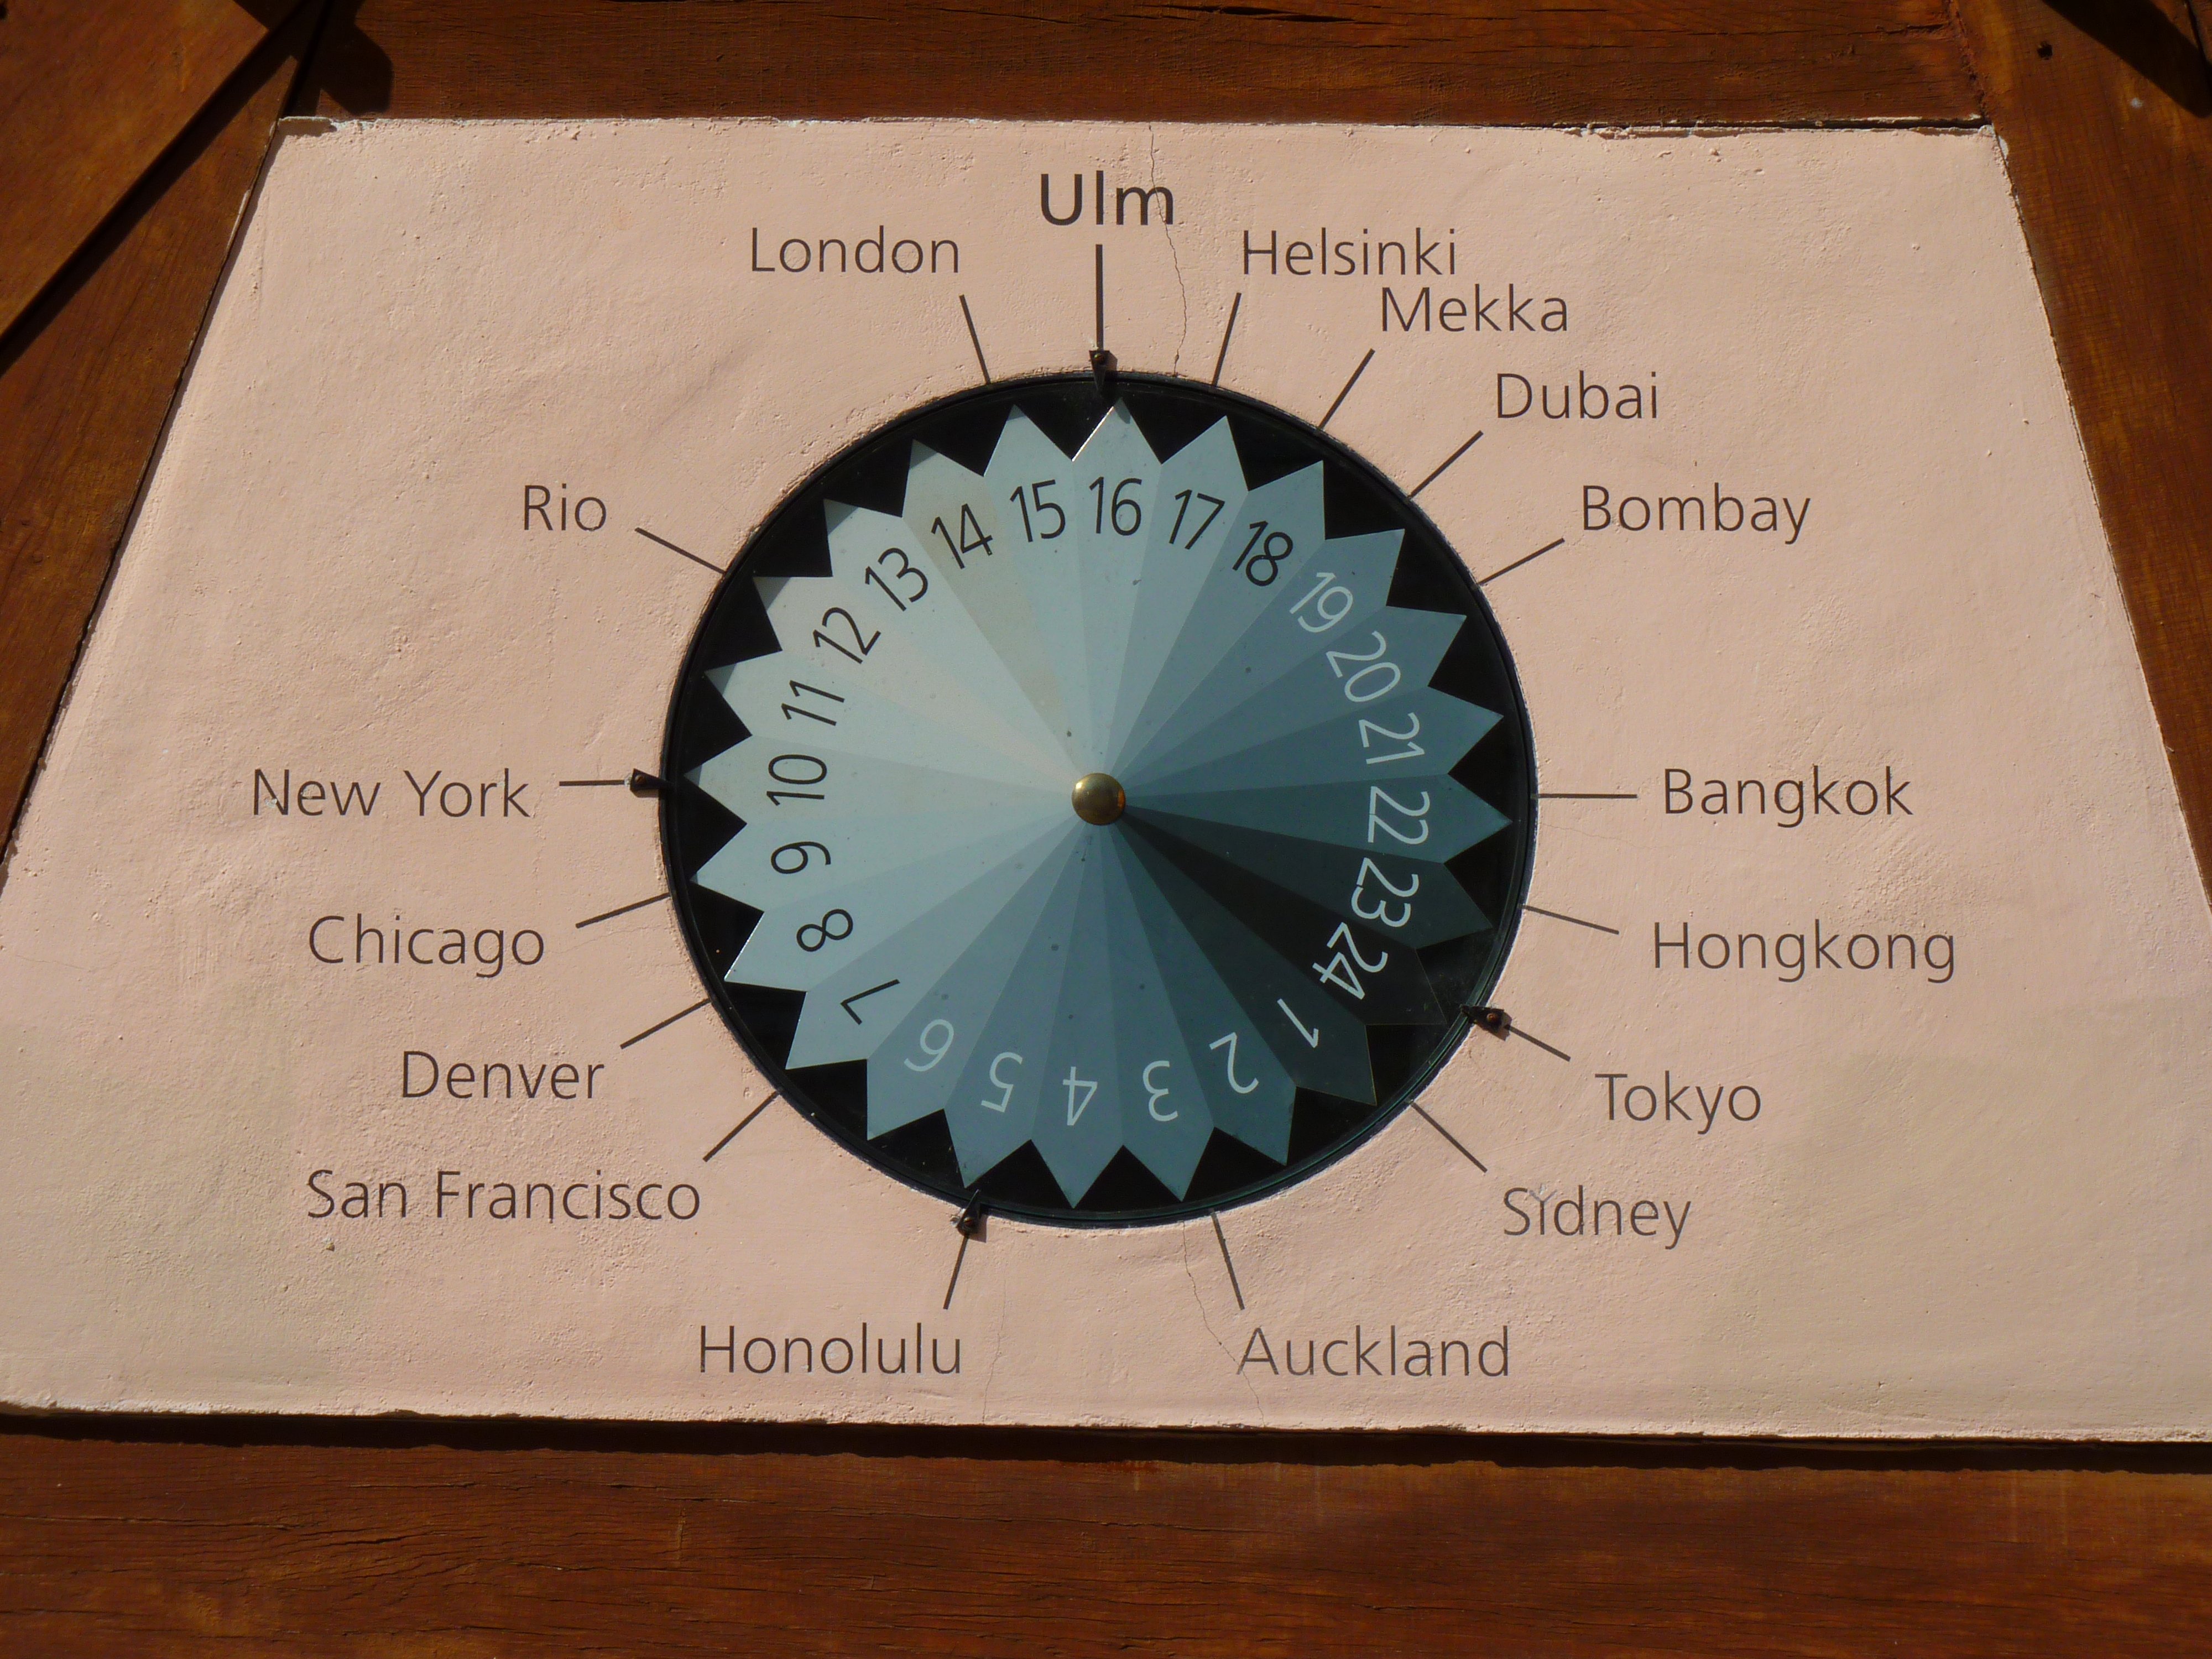
wood, clock, circle, eye, organ, shape, ulm, time indicating, time of, world clock, measuring instrument